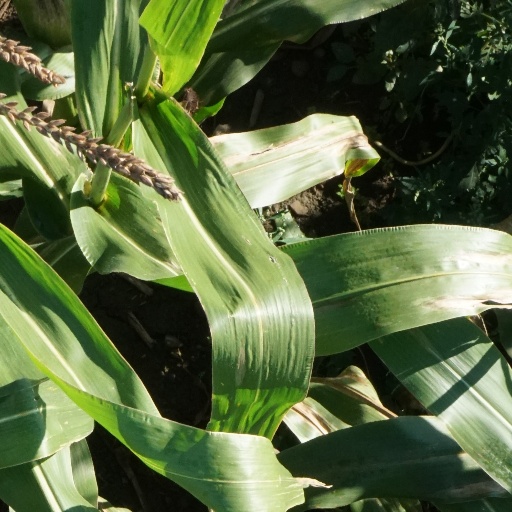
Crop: maize; corn